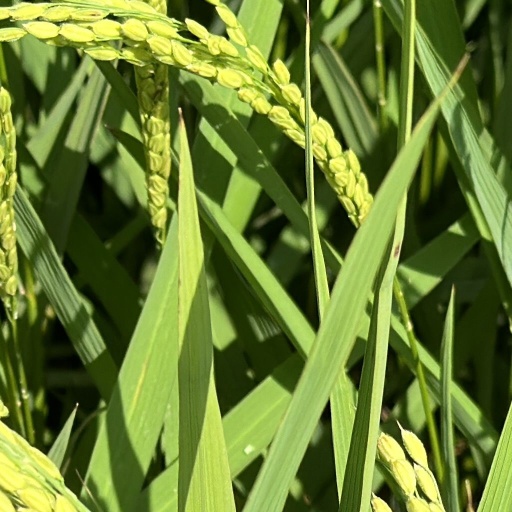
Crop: rice